COVID-19 pandemic in Nevada

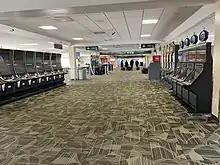
Reno–Tahoe International Airport, largely empty during the early days of the pandemic (March 20, 2020)

The business closures went into effect on March 18, 2020, and were later extended. Grocery stores, hardware stores, pharmacies, banks, and gas stations were among businesses considered essential. Police, fire, and healthcare services continued operations as well, along with construction sites. Sisolak also banned gatherings of 10 people or more, in an effort to further prevent the spread of coronavirus. On April 1, 2020, he extended the closure of non-essential businesses through the end of the month, in accordance with new federal guidelines issued by the White House Coronavirus Task Force. He also issued a statewide directive urging residents to stay home, except for essential reasons such as healthcare visits and buying food. The Federal Emergency Management Agency approved a major disaster declaration for Nevada.